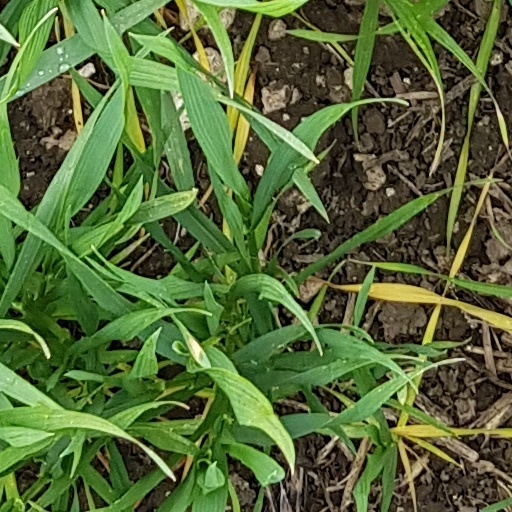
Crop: wheat